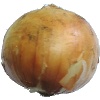
Label: white_onion